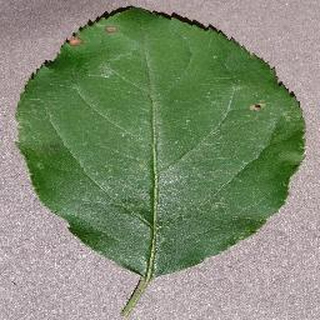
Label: apple_black_rot